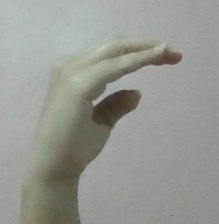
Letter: jeem